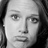
Emotion: sad